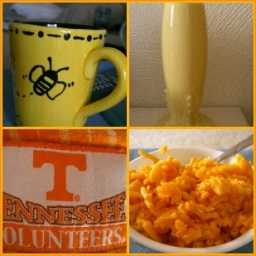
Things around my house, orange and yellow